Judah P. Benjamin

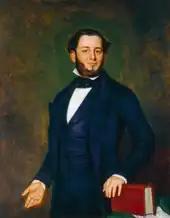
Benjamin, , by Adolph Rinck

Benjamin spent the summer of 1851 abroad, including a visit to Paris to see Natalie and Ninette. He was still away in October 1851, when the Whigs nominated him for the state Senate. Despite his absence, he was easily elected. When the new legislature met in January 1852, Benjamin emerged as one of the leading Whig candidates for election to the U.S. Senate seat that would become vacant on March 4, 1853. As the Louisiana legislature, responsible for electing the state's senators, met once in two years under the 1845 constitution, it was not scheduled to meet again before the seat became vacant. Some Whig newspapers thought Benjamin too young and inexperienced at forty, despite his undoubted talent, but the Whig legislative caucus selected him on the second ballot, and he was elected by the two houses over Democrat Solomon W. Downs. He was the fifth person of Jewish descent to be elected to the United States Congress, after David Levy Yulee, Lewis Charles Levin, David S. Kaufman, and Emanuel B. Hart.